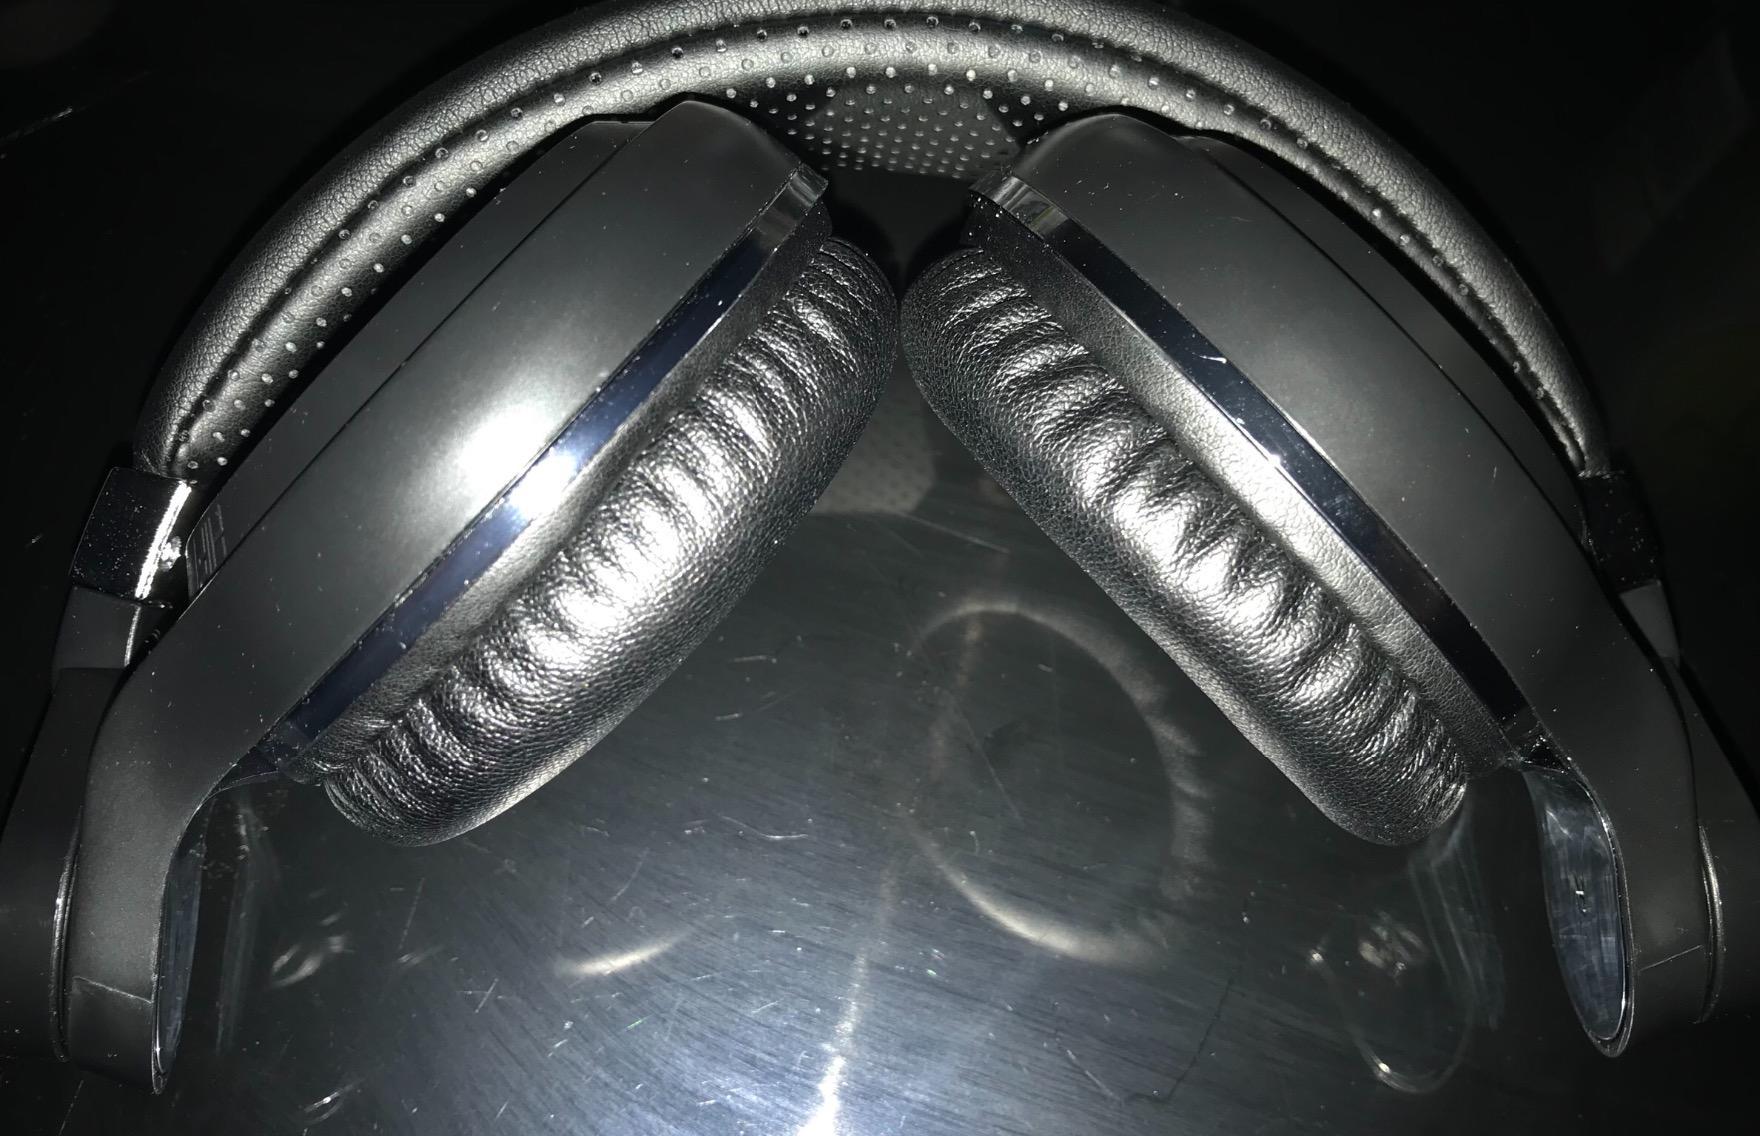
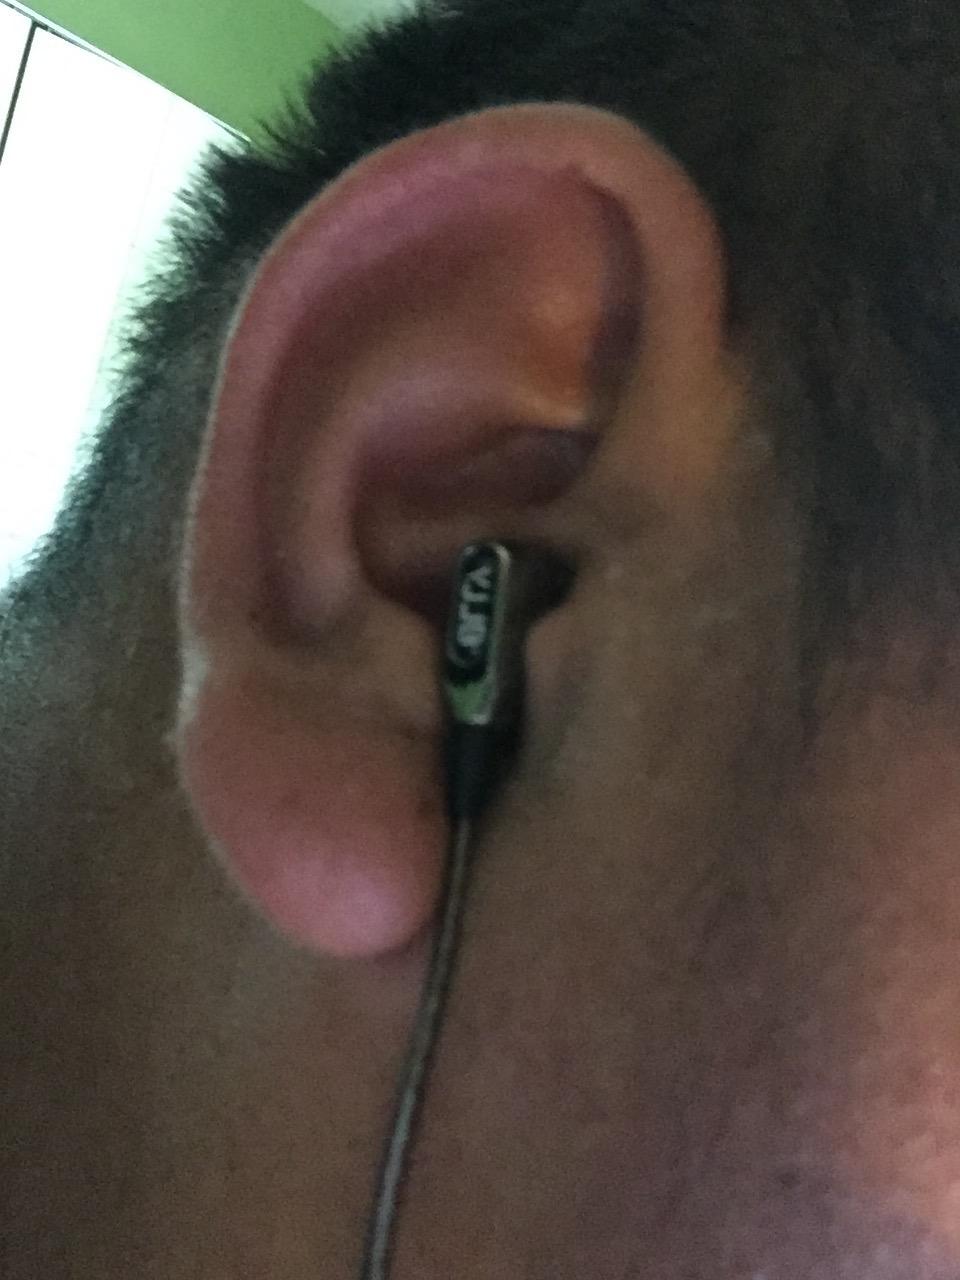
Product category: headphones
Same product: no